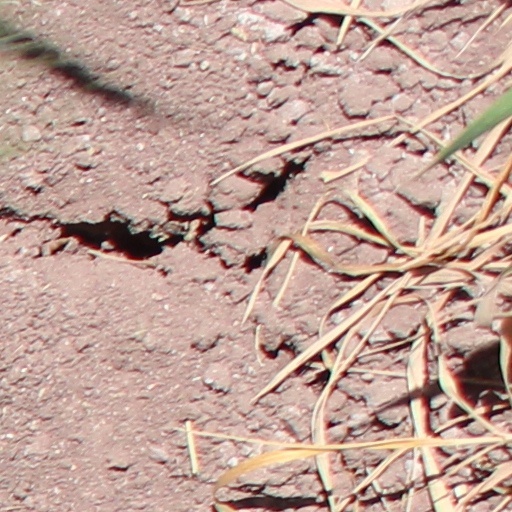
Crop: wheat